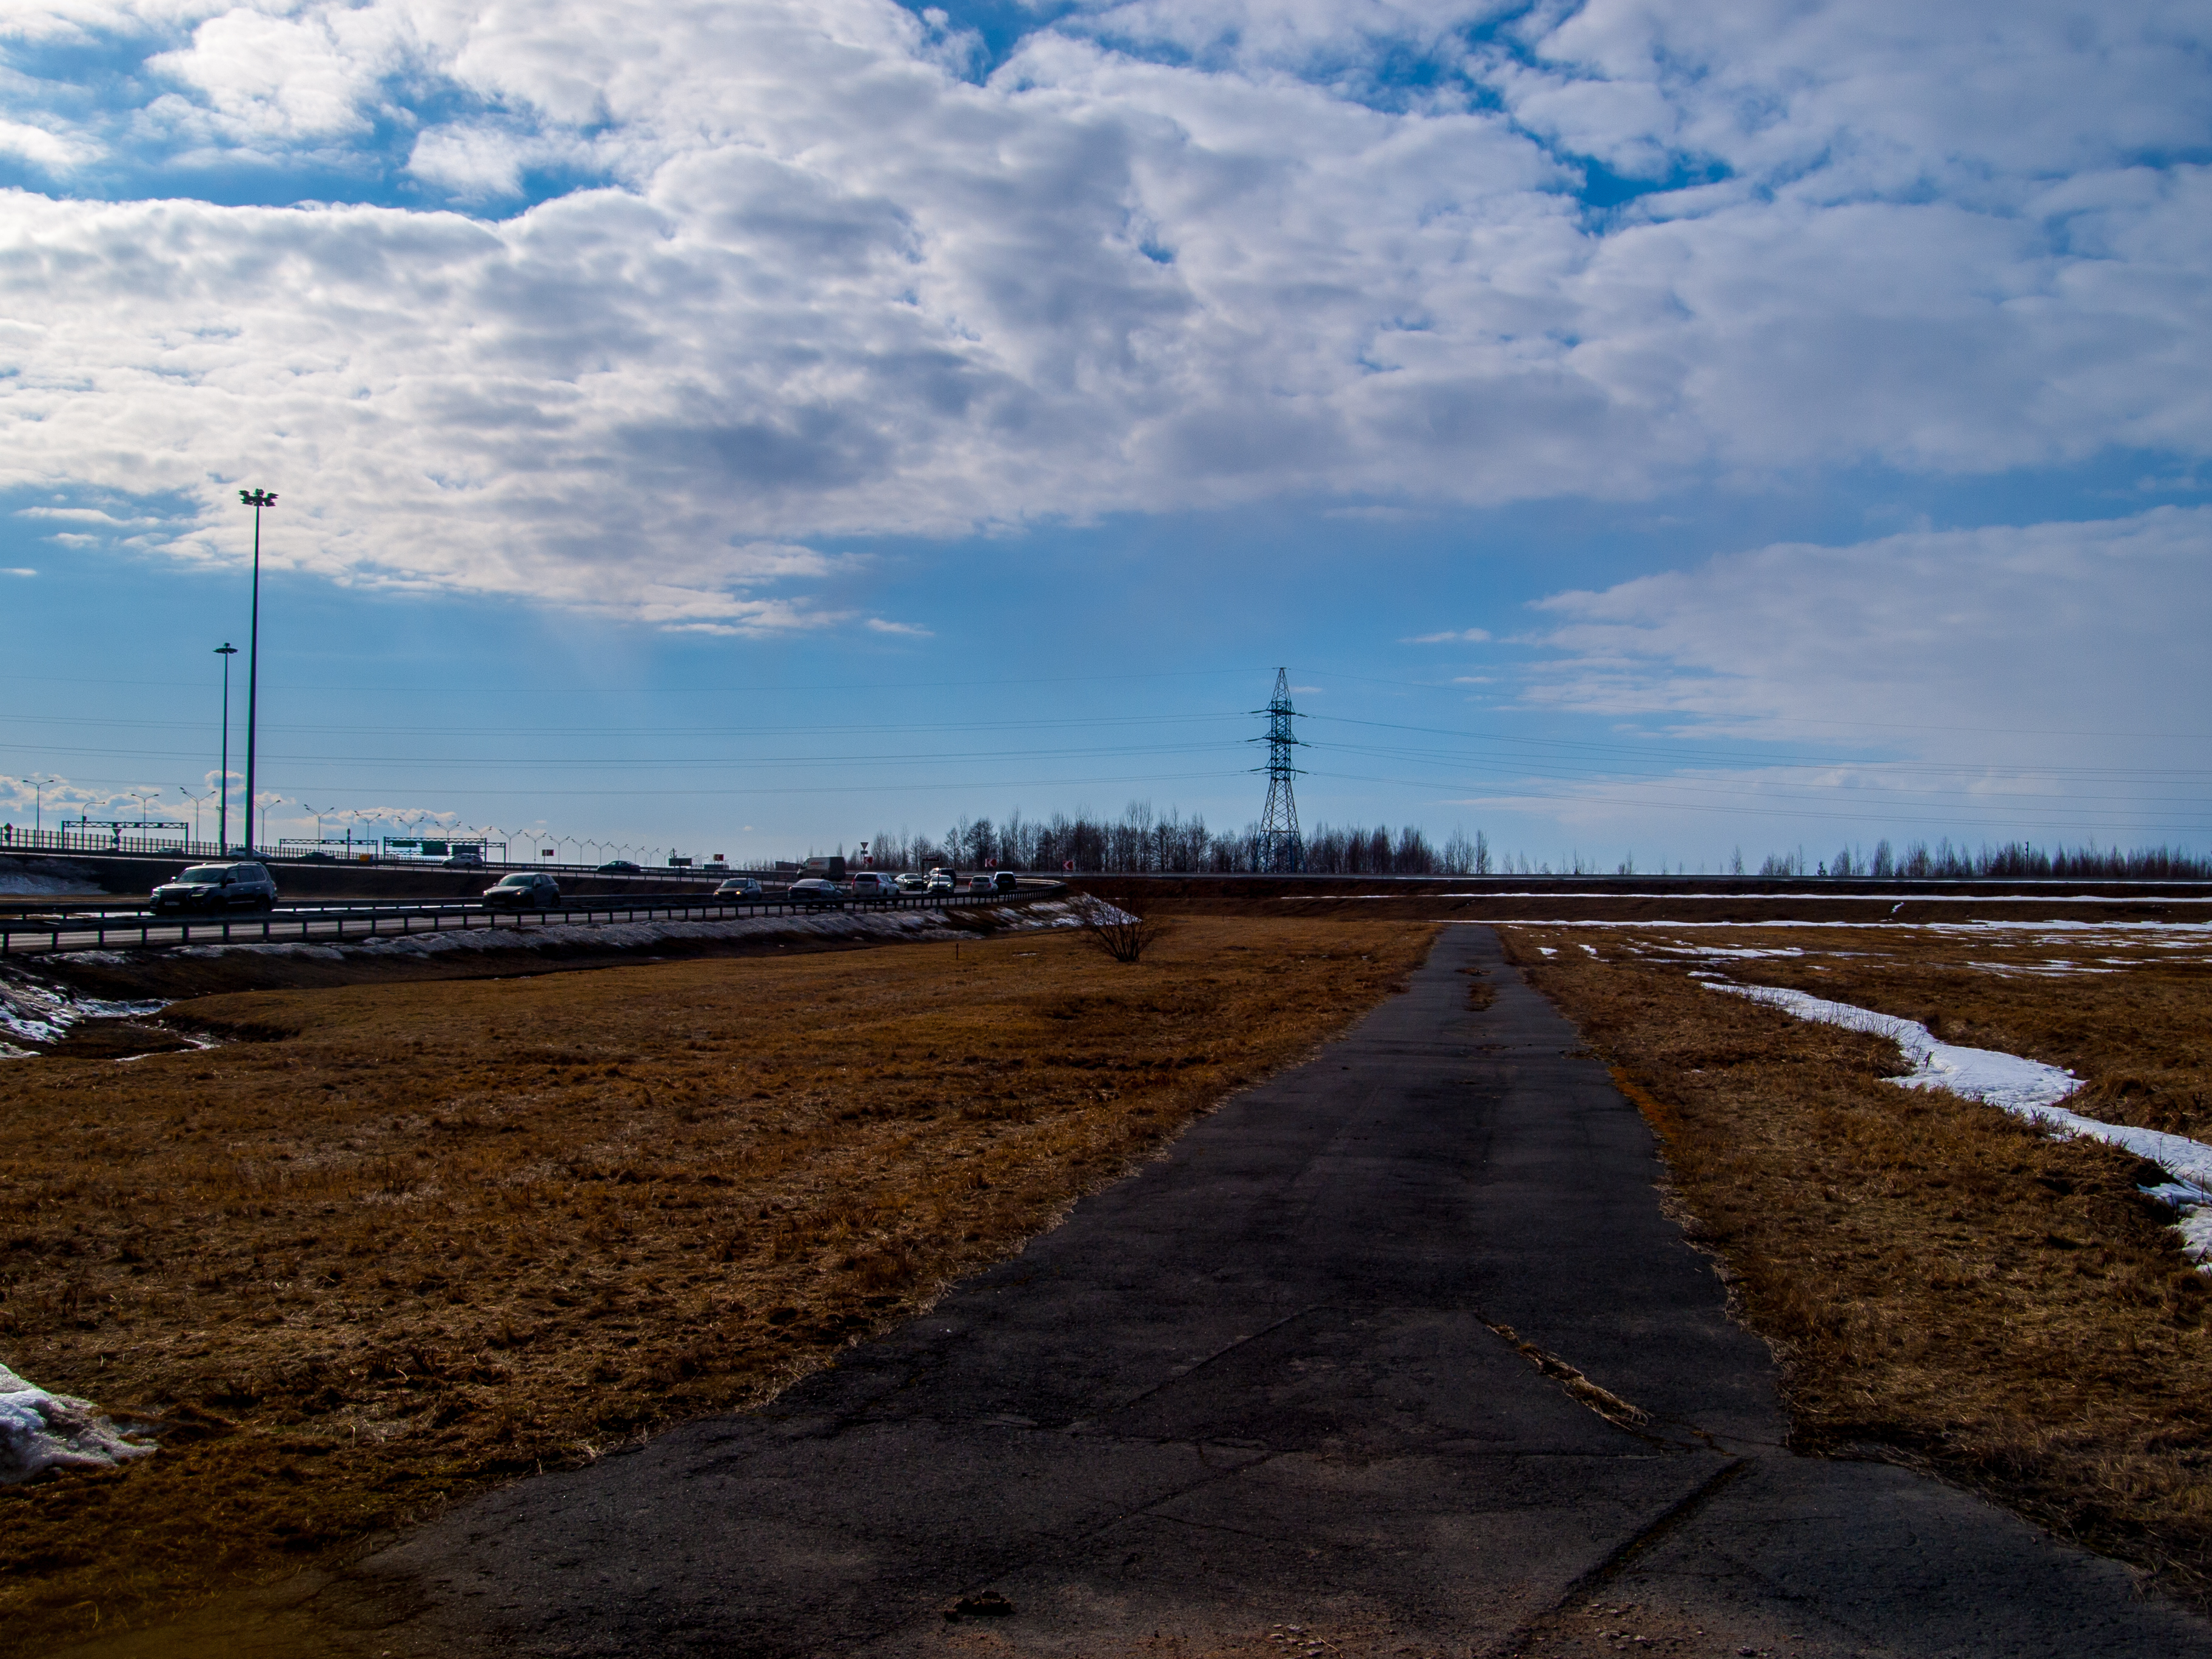
images, cloud, sky, road surface, tree, land lot, asphalt, natural landscape, cumulus, grass, horizon, plain, tar, plant, thoroughfare, road, landscape, overhead power line, street light, electricity, grassland, field, city, prairie, wind, meteorological phenomenon, steppe, soil, public utility, ocean, transmission tower, winter, lane, pasture, coast, sea, curb, evening, sand